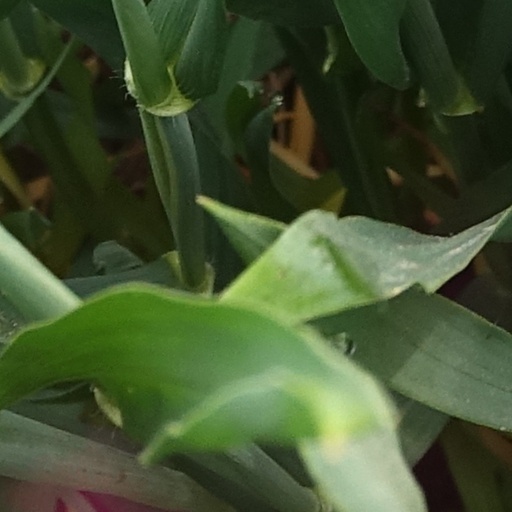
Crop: wheat